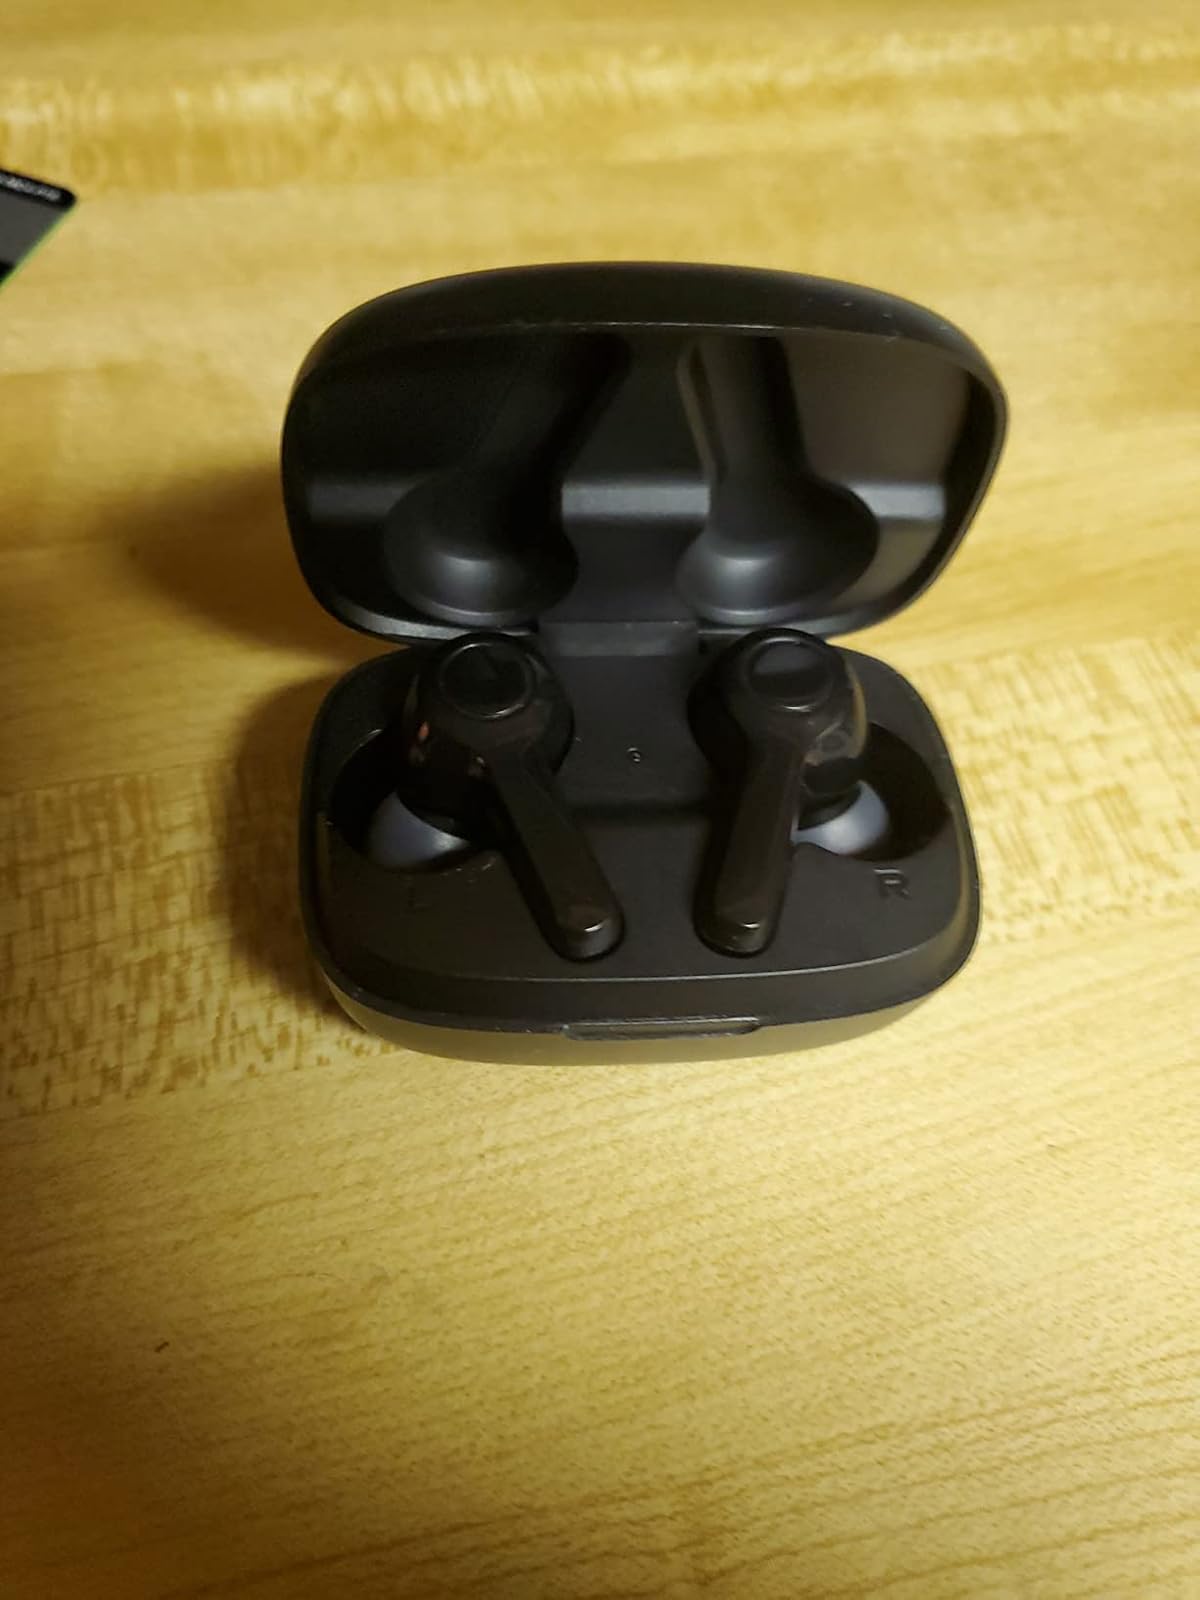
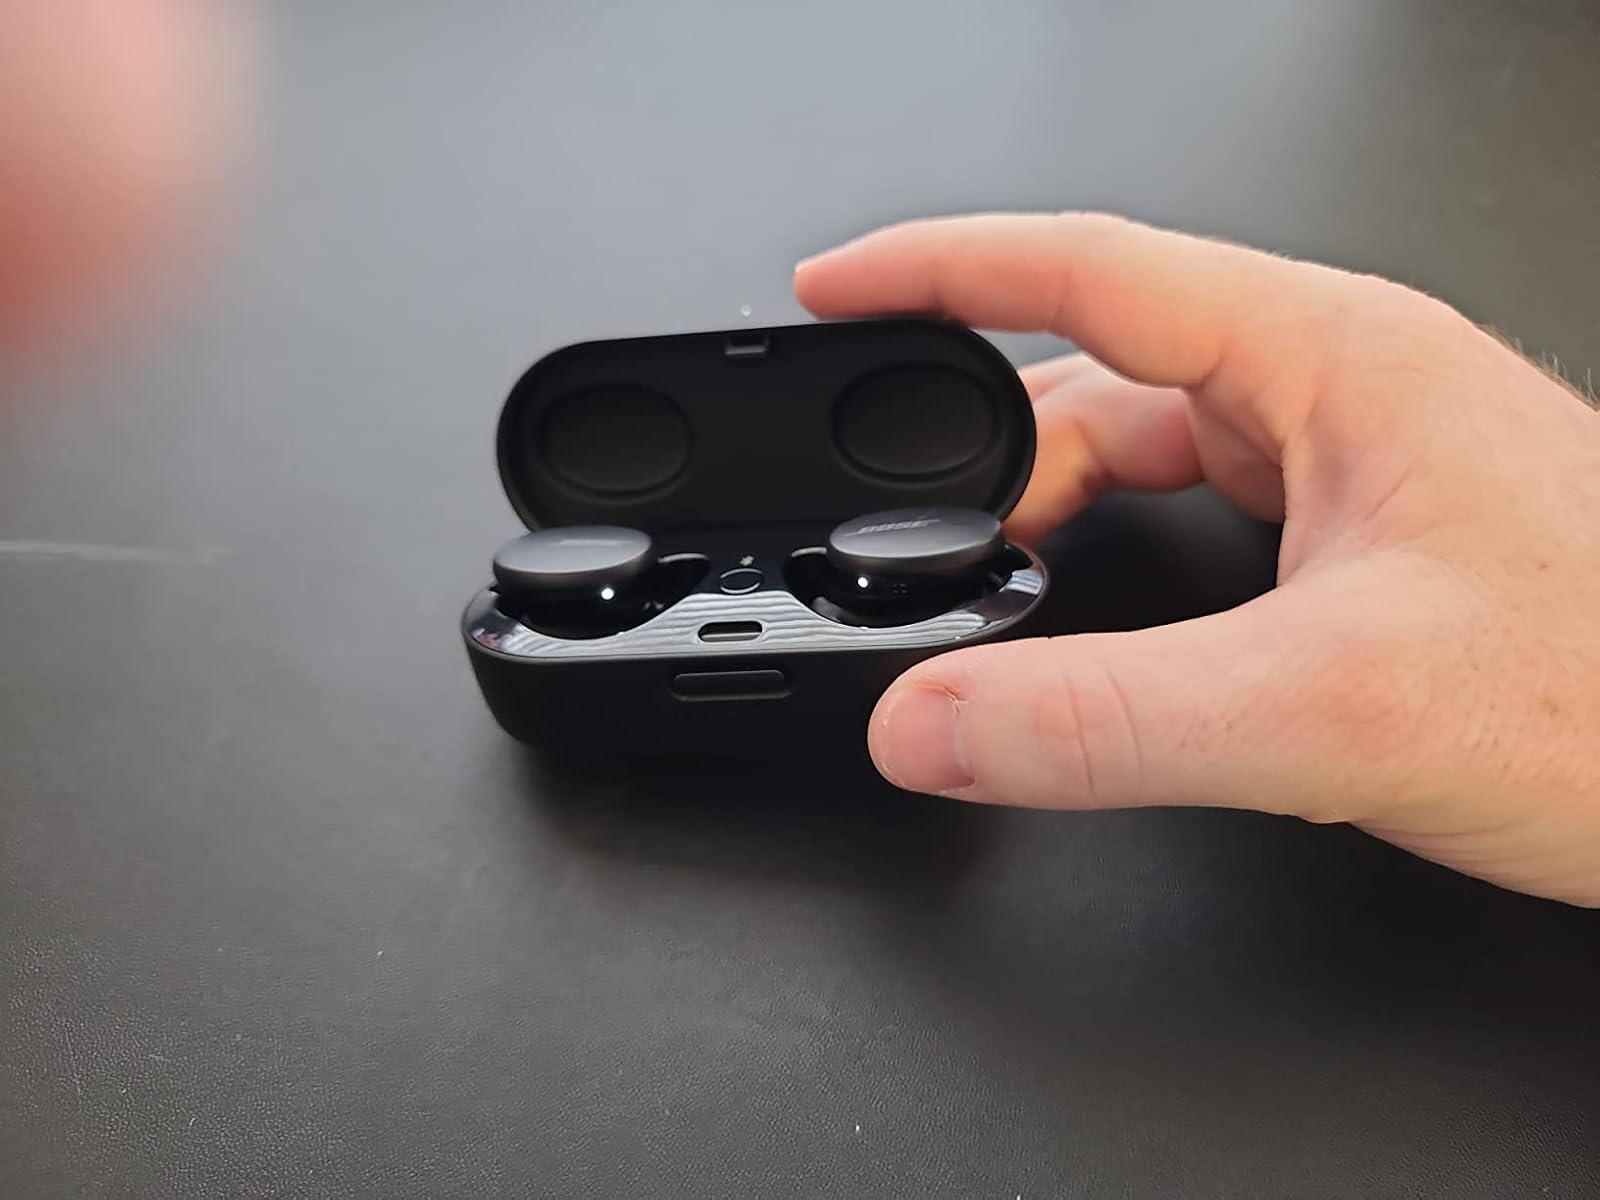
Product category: earbuds
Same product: no